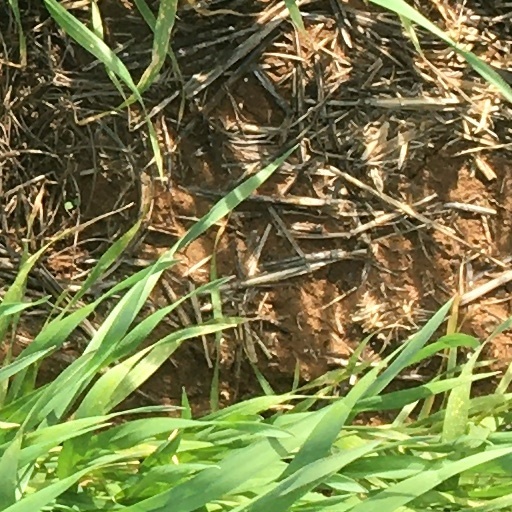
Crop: wheat